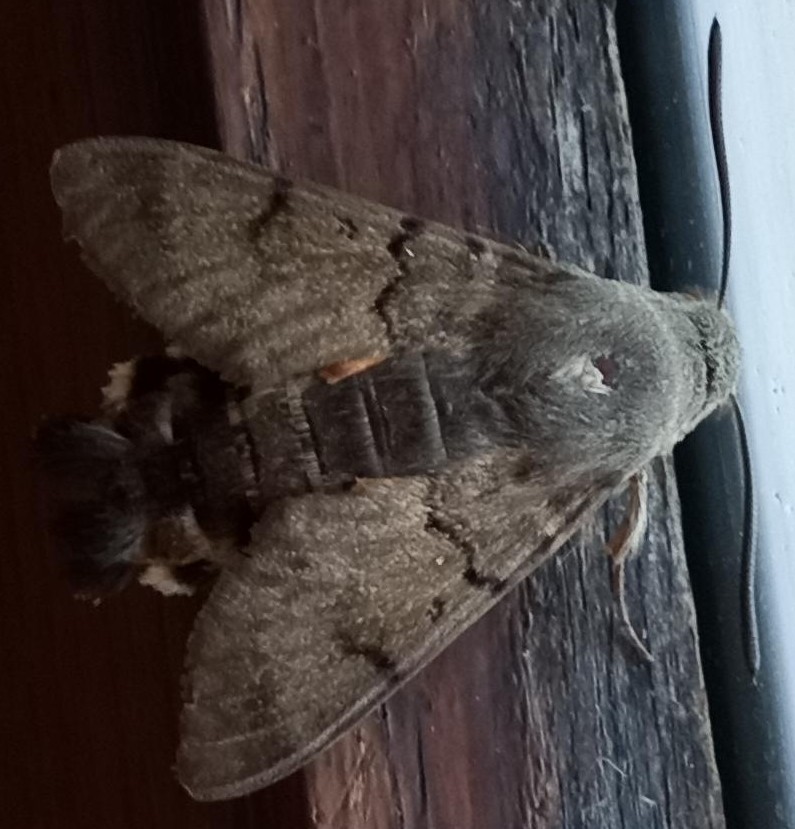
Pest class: occasional_pest